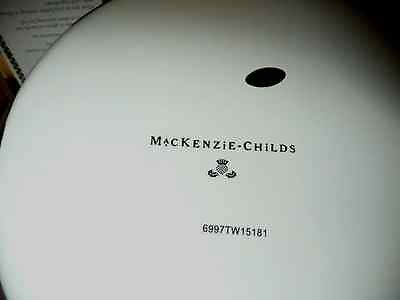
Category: kettle